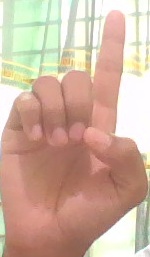
ASL sign: D